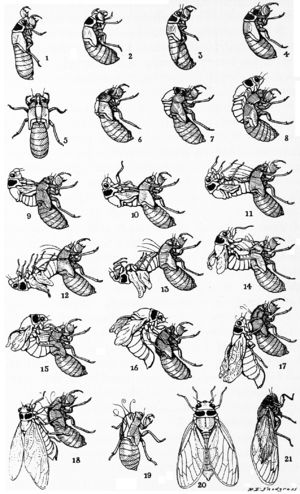
Magicicada est un genre d'insectes hémiptères de la famille des cigales et de la sous-famille des Cicadettinae. Ces espèces sont communément appelées Cigales périodiques.